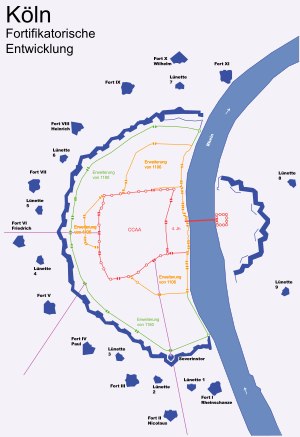
Kölns bymur
Omfanget af Kölns bymur igennem tiden.
Kölns bymur er, som navnet antyder, en bymur omkring byen Köln i Nordrhein-Westfalen. Den blev først opført i slutningen af det første århundrede til den kvadratiske by Colonia Claudia Ara Agrippinensium, som blev anlagt af romerne. Der blev etableret en større bymur i middelalderen, der var halvmåneformet, og gik fra nord til syd og stødte op til Rhinen i begge ender. Den sidste udvidelse af bymuren foregik i 1815, da byen var en del af Preussen. Allerede i 1881 blev den middelalderlige bymur revet ned, men der er dog nogle få rester bevaret.